Patrick's Day (film)

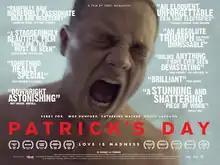
Poster

Patrick's Day is a 2014 Irish psychological drama film written and directed by Terry McMahon. It stars Kerry Fox, Moe Dunford, Catherine Walker, and Philip Jackson. The film is about a grocery stockboy with schizophrenia and an overprotective, domineering mother who clash for the first time when her son discovers love with a suicidal stewardess.